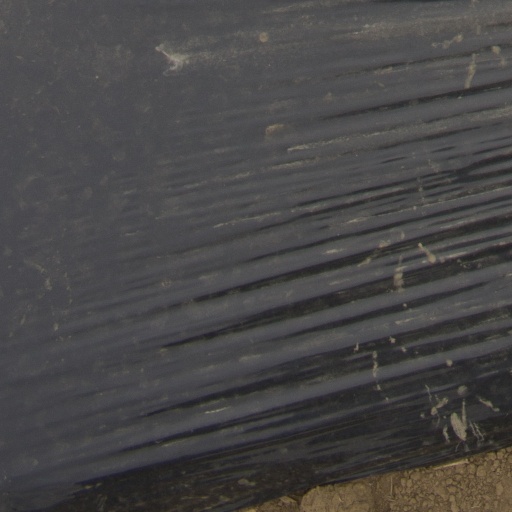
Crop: Jerusalem artichoke